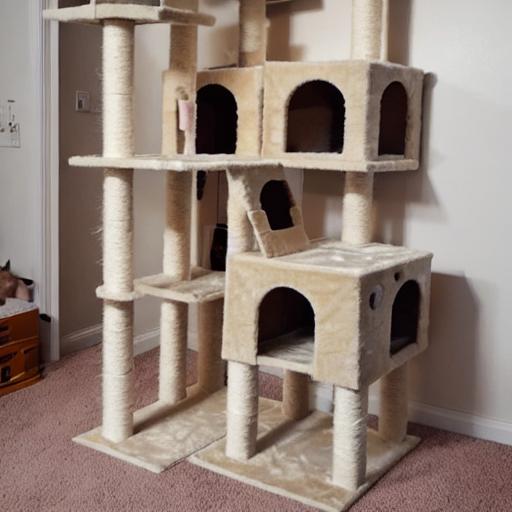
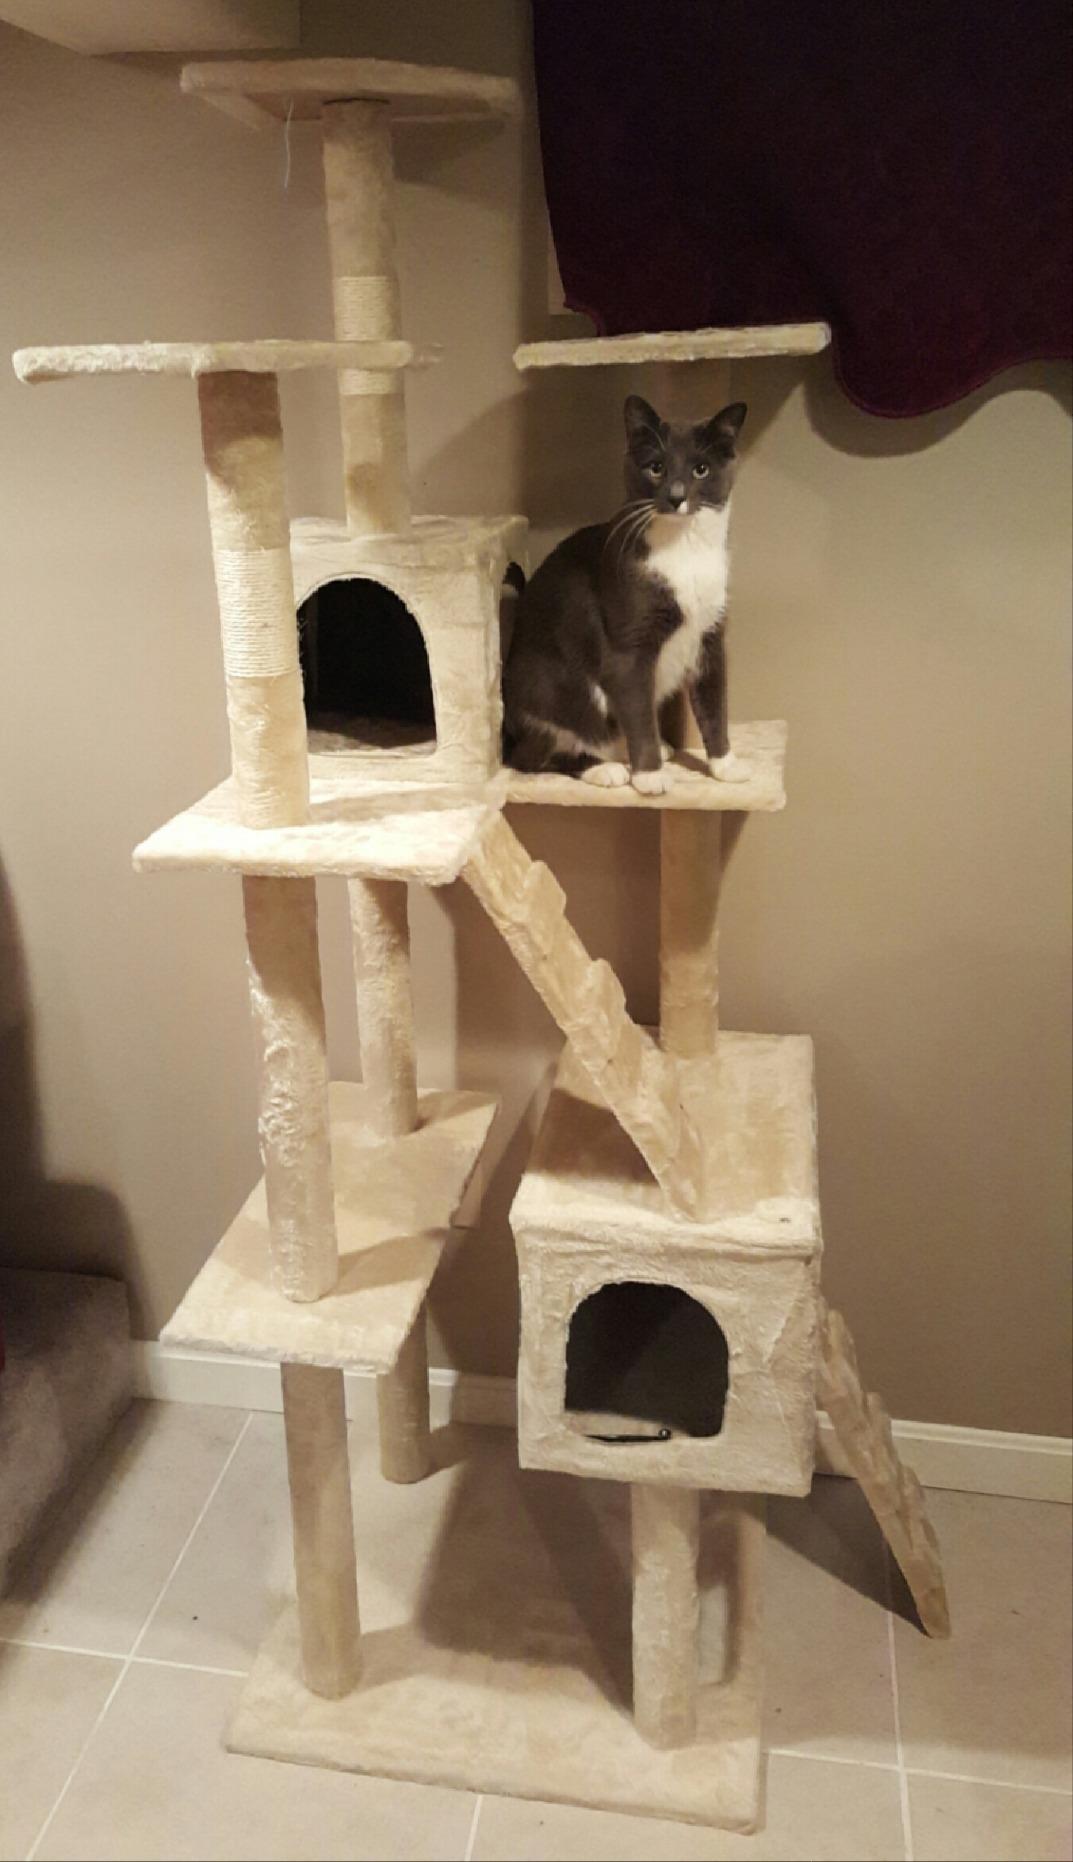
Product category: items_cat tree
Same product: no